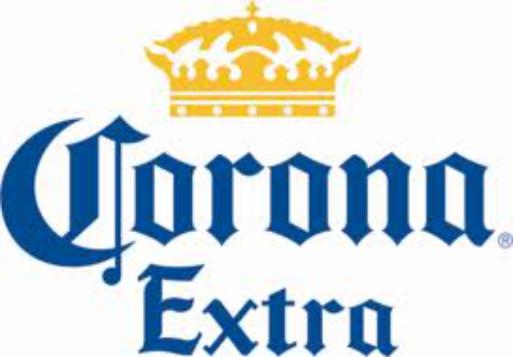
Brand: Corona
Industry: Food